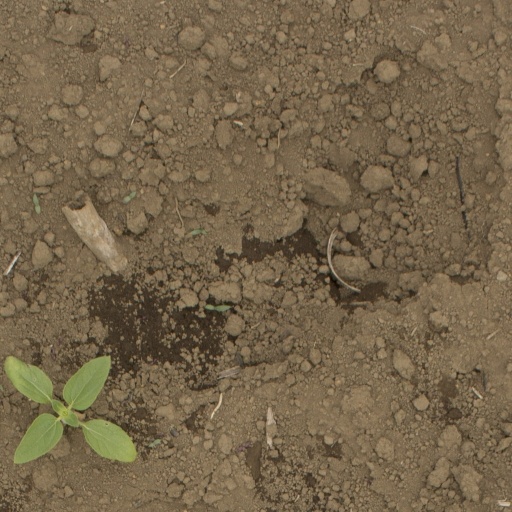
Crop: Jerusalem artichoke